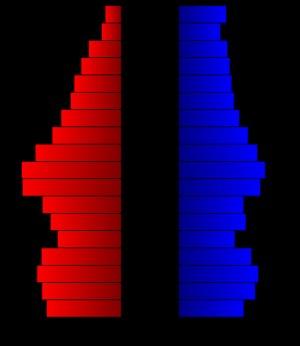
Le comté de Christian est un comté situé dans l'État de l'Illinois, aux États-Unis. En 2010, sa population est de 35 372 habitants. Son siège est Taylorville.